Movement Party (Tunisia)

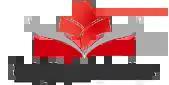
The party's old logo before renaming

The Movement Party, previously known as the Tunisia Will Movement and by its shortened name Al-Irada, is a Tunisian political party that was founded on 20 December 2015 by former Tunisian president Moncef Marzouki.